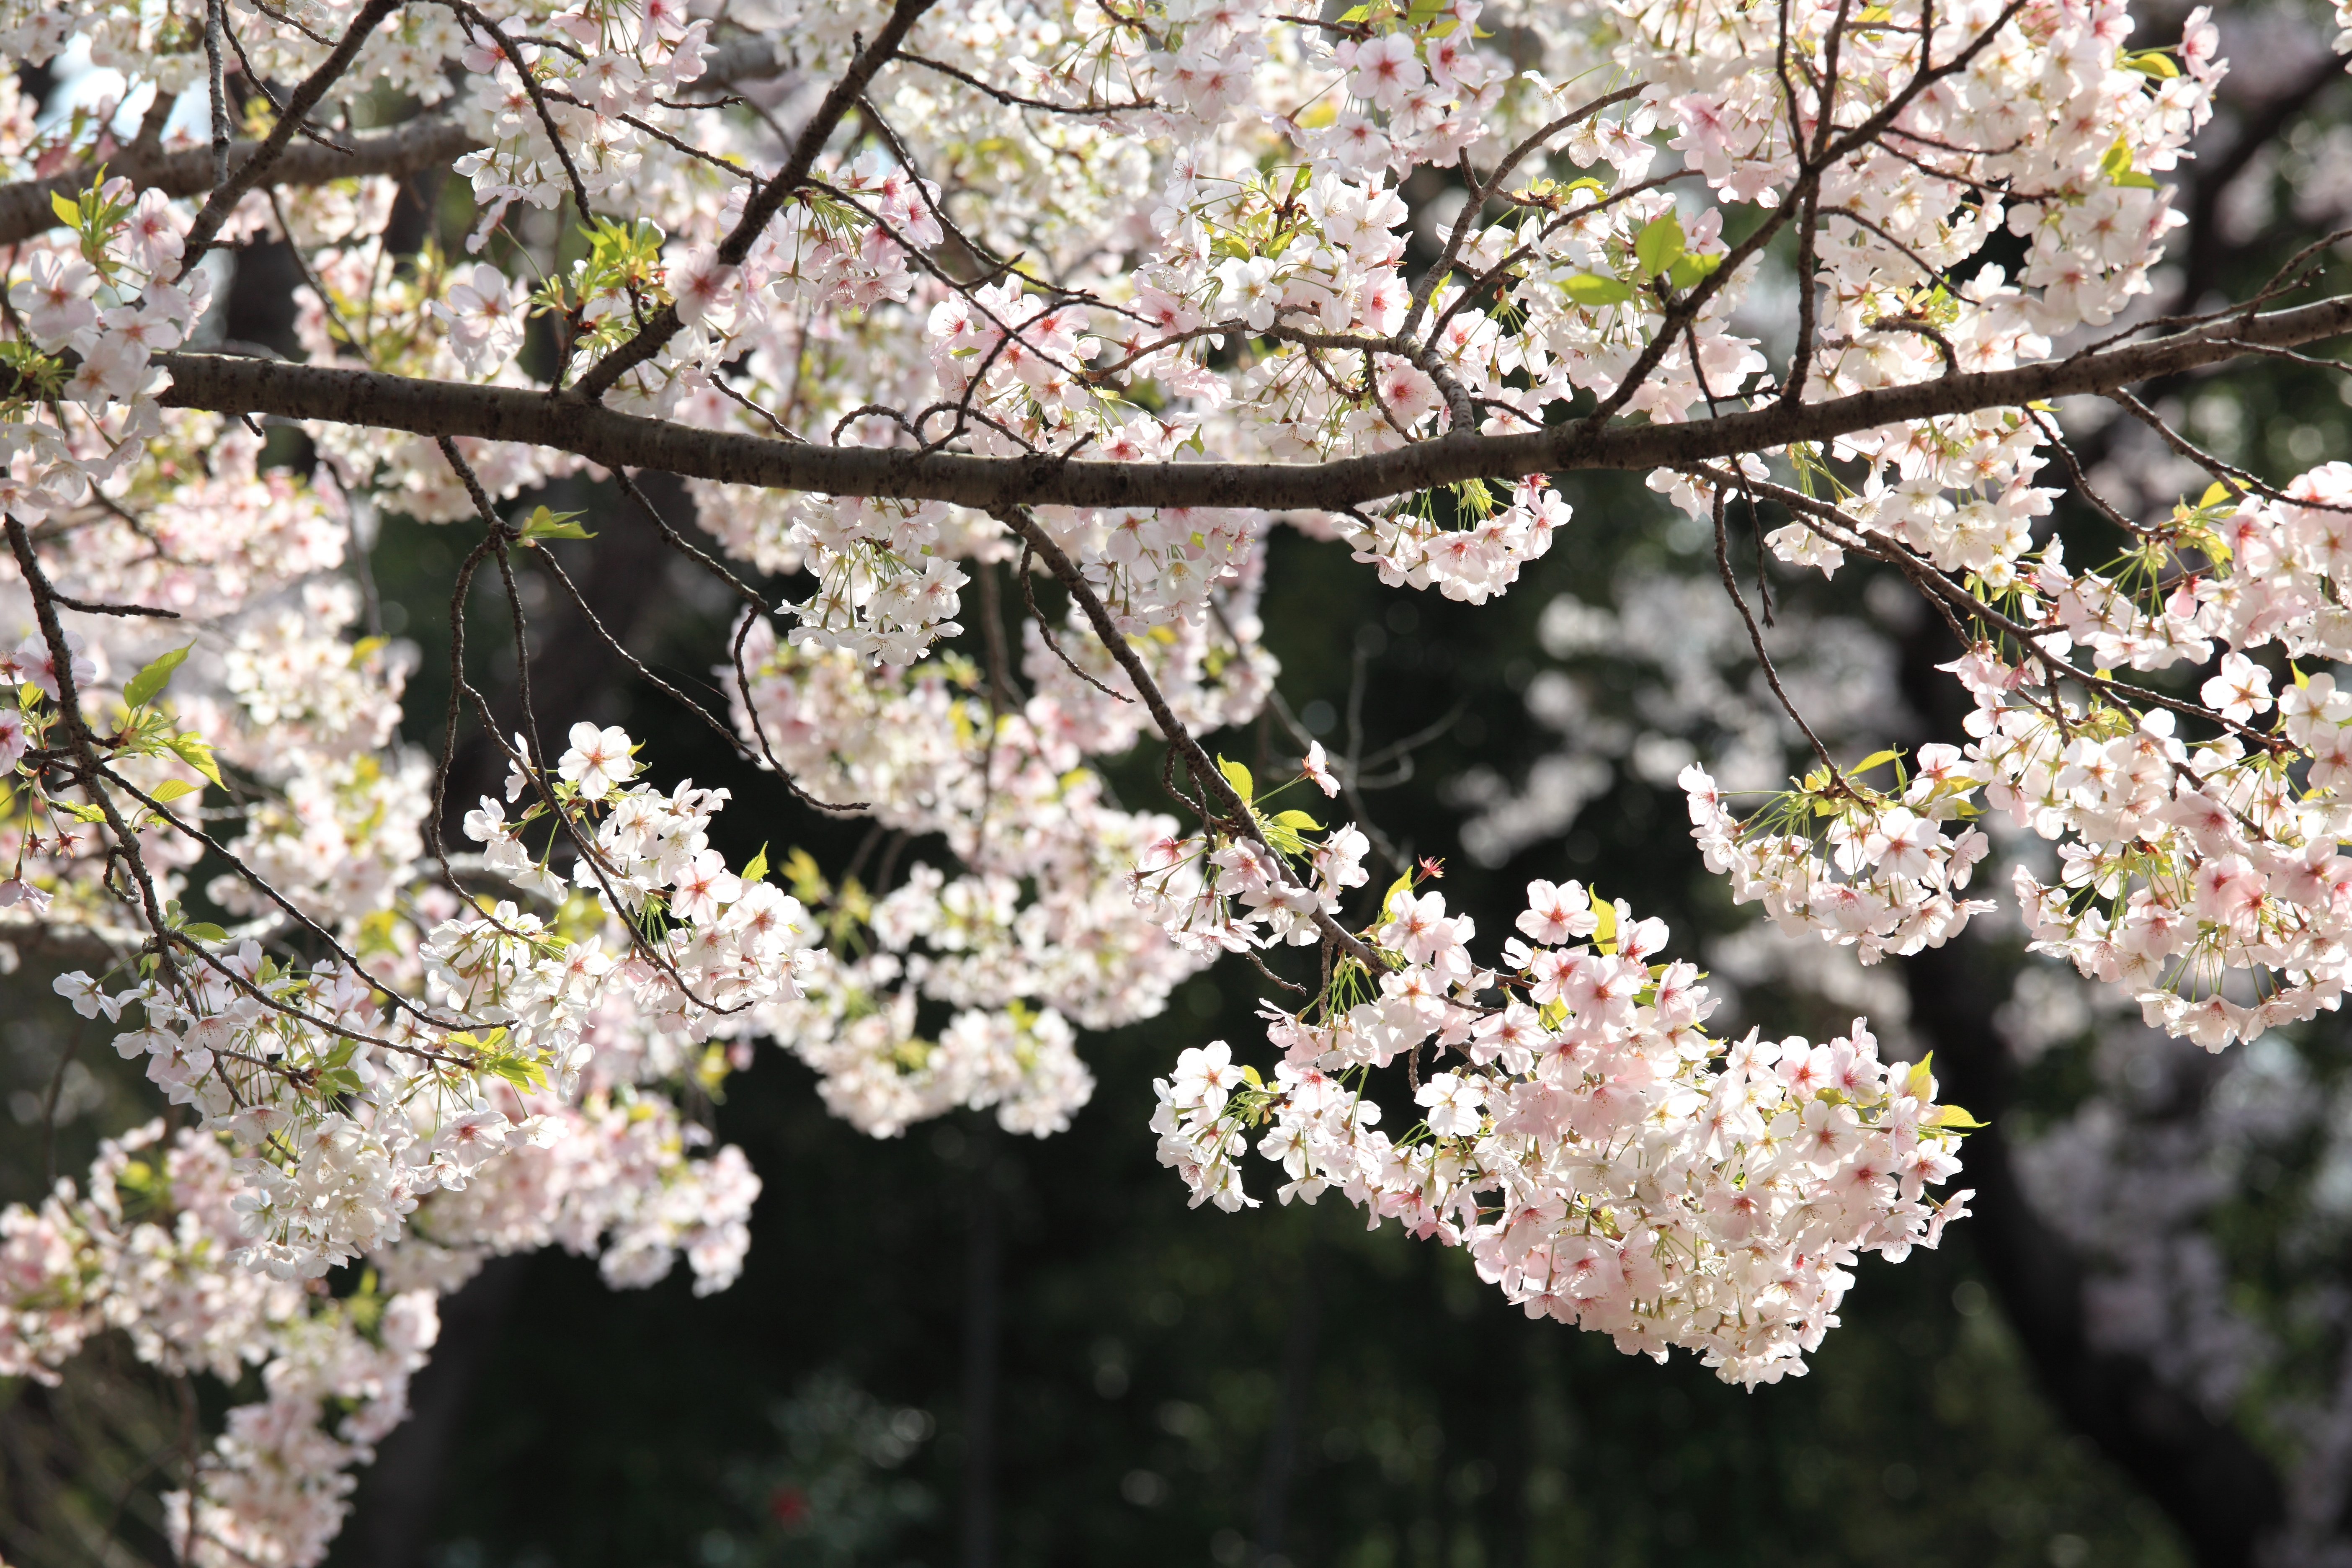
branch, blossom, plant, flower, food, spring, high, produce, park, cherry blossom, shrub, 5d, sakura, hires, markii, cherry, hi, res, resolution, chiba, kisarazu, ohdayamakouen, flowering plant, land plant